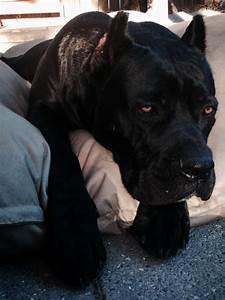
dog